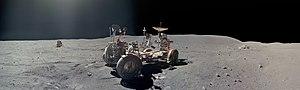
Olivier de Goursac est un banquier français. En tant qu'amateur et auteur d'ouvrages de vulgarisation auprès du grand public, c'est aussi un passionné de la planète Mars et des missions lunaires. Il s'est fait une spécialité du retraitement des images spatiales, notamment de celles acquises par les sondes martiennes et par les astronautes sur la Lune, mais aussi de l'histoire des programmes spatiaux lunaires et martiens.